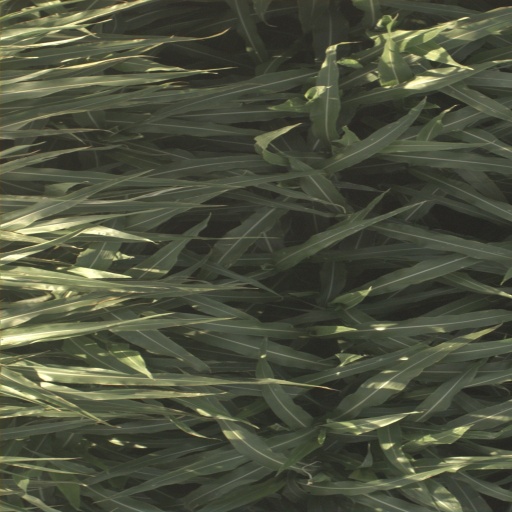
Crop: sorghum